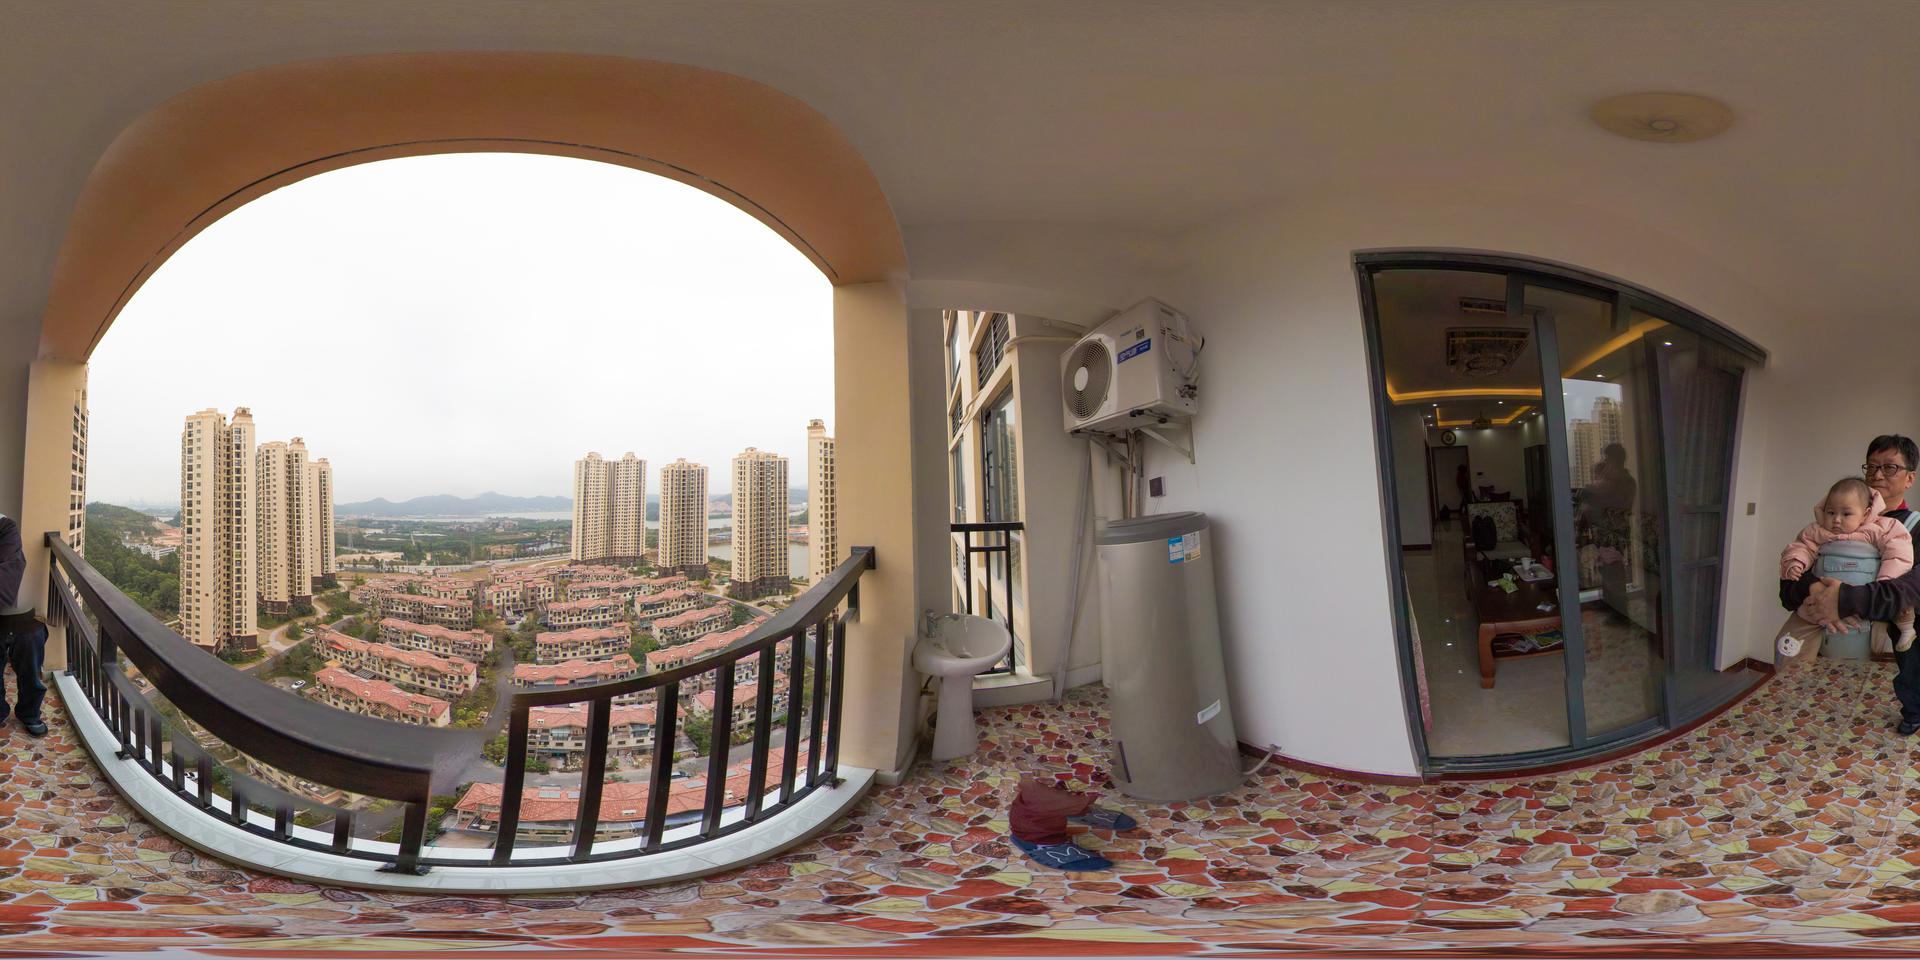
Referred object: the white wall-mounted outdoor air conditioner unit

Referred object: the white wall-mounted air conditioner unit